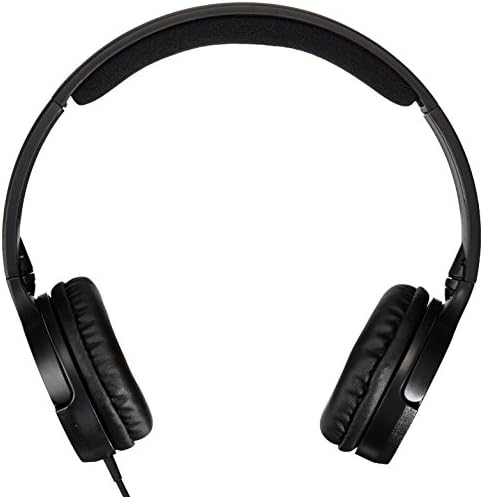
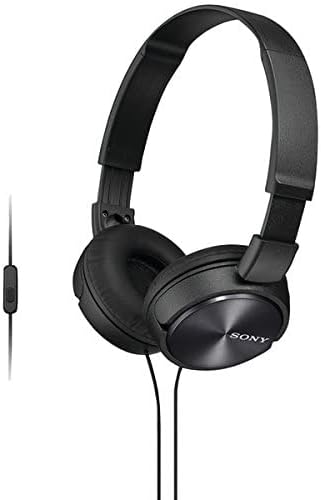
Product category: headphones
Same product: no